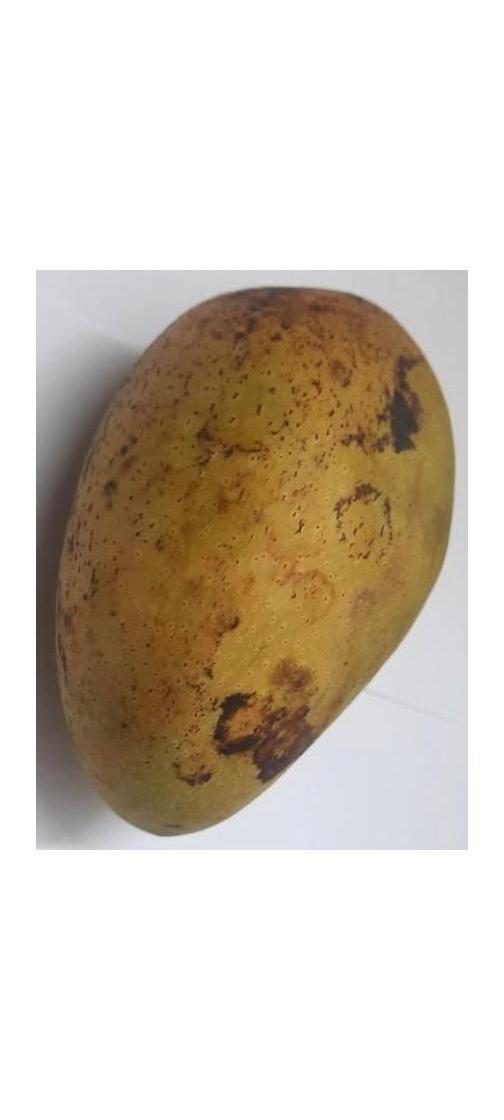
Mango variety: Ashshina Classic